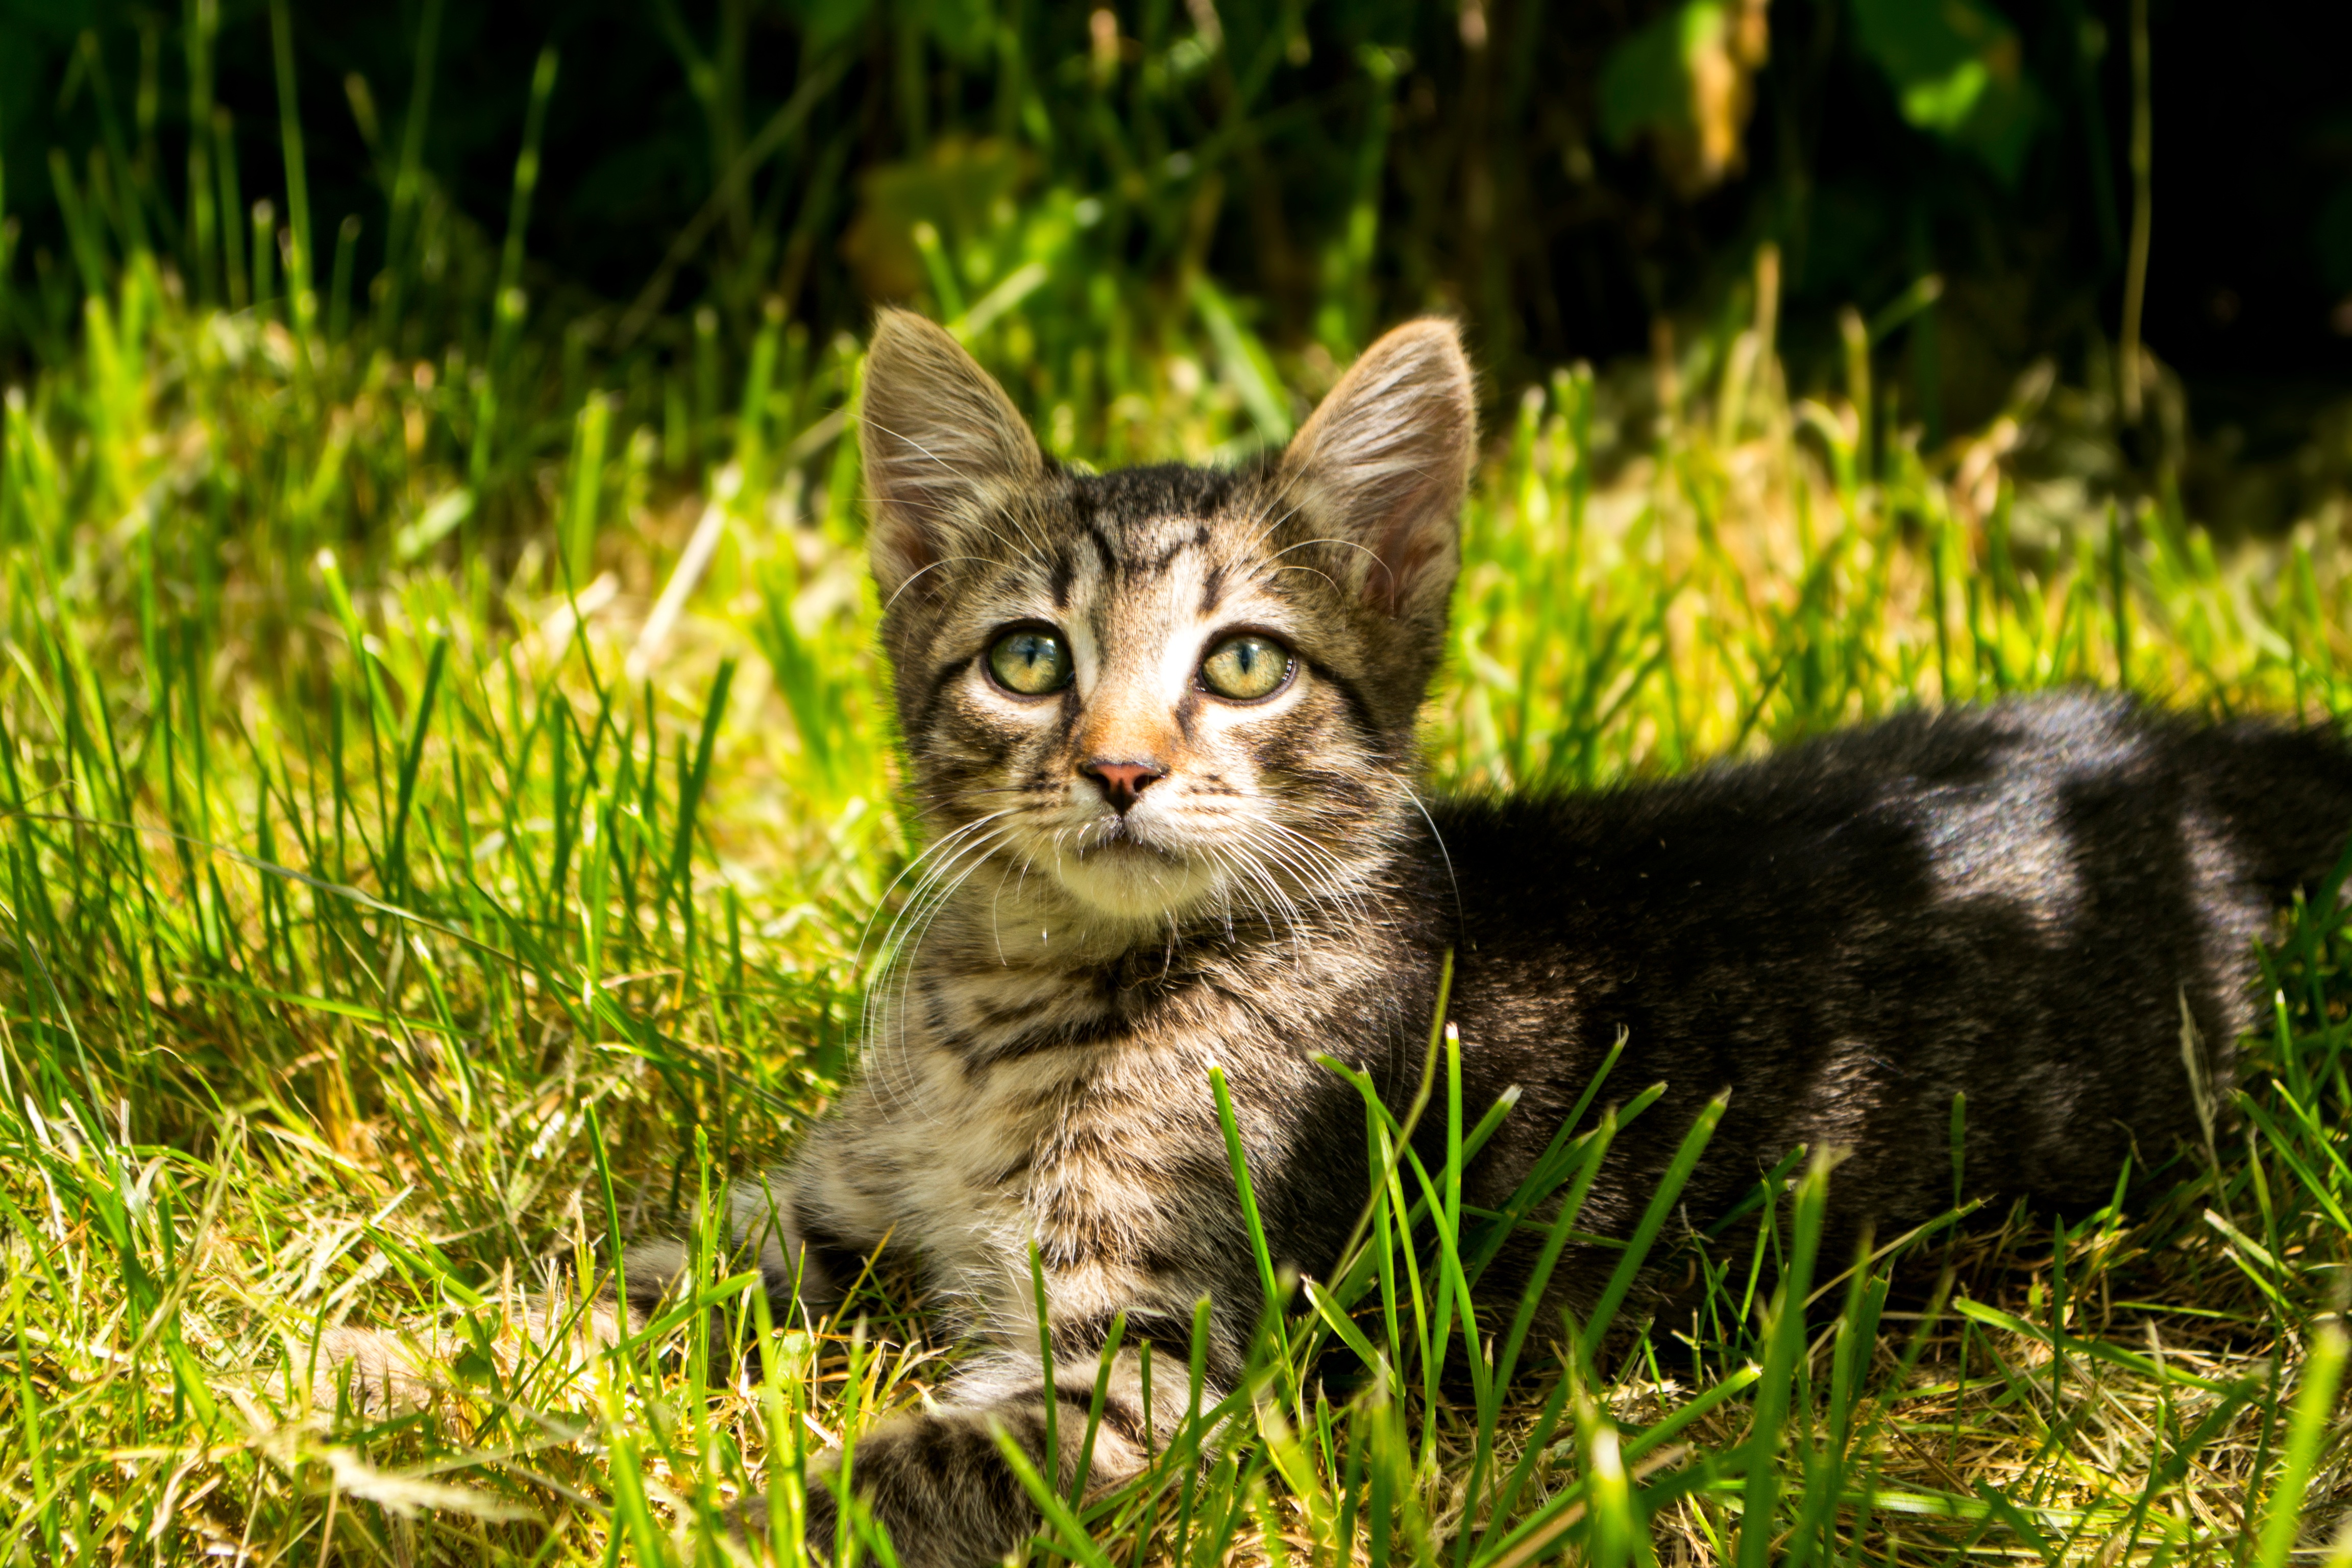
grass, kitten, cat, mammal, fauna, striped, whiskers, animals, vertebrate, wild cat, small to medium sized cats, cat like mammal